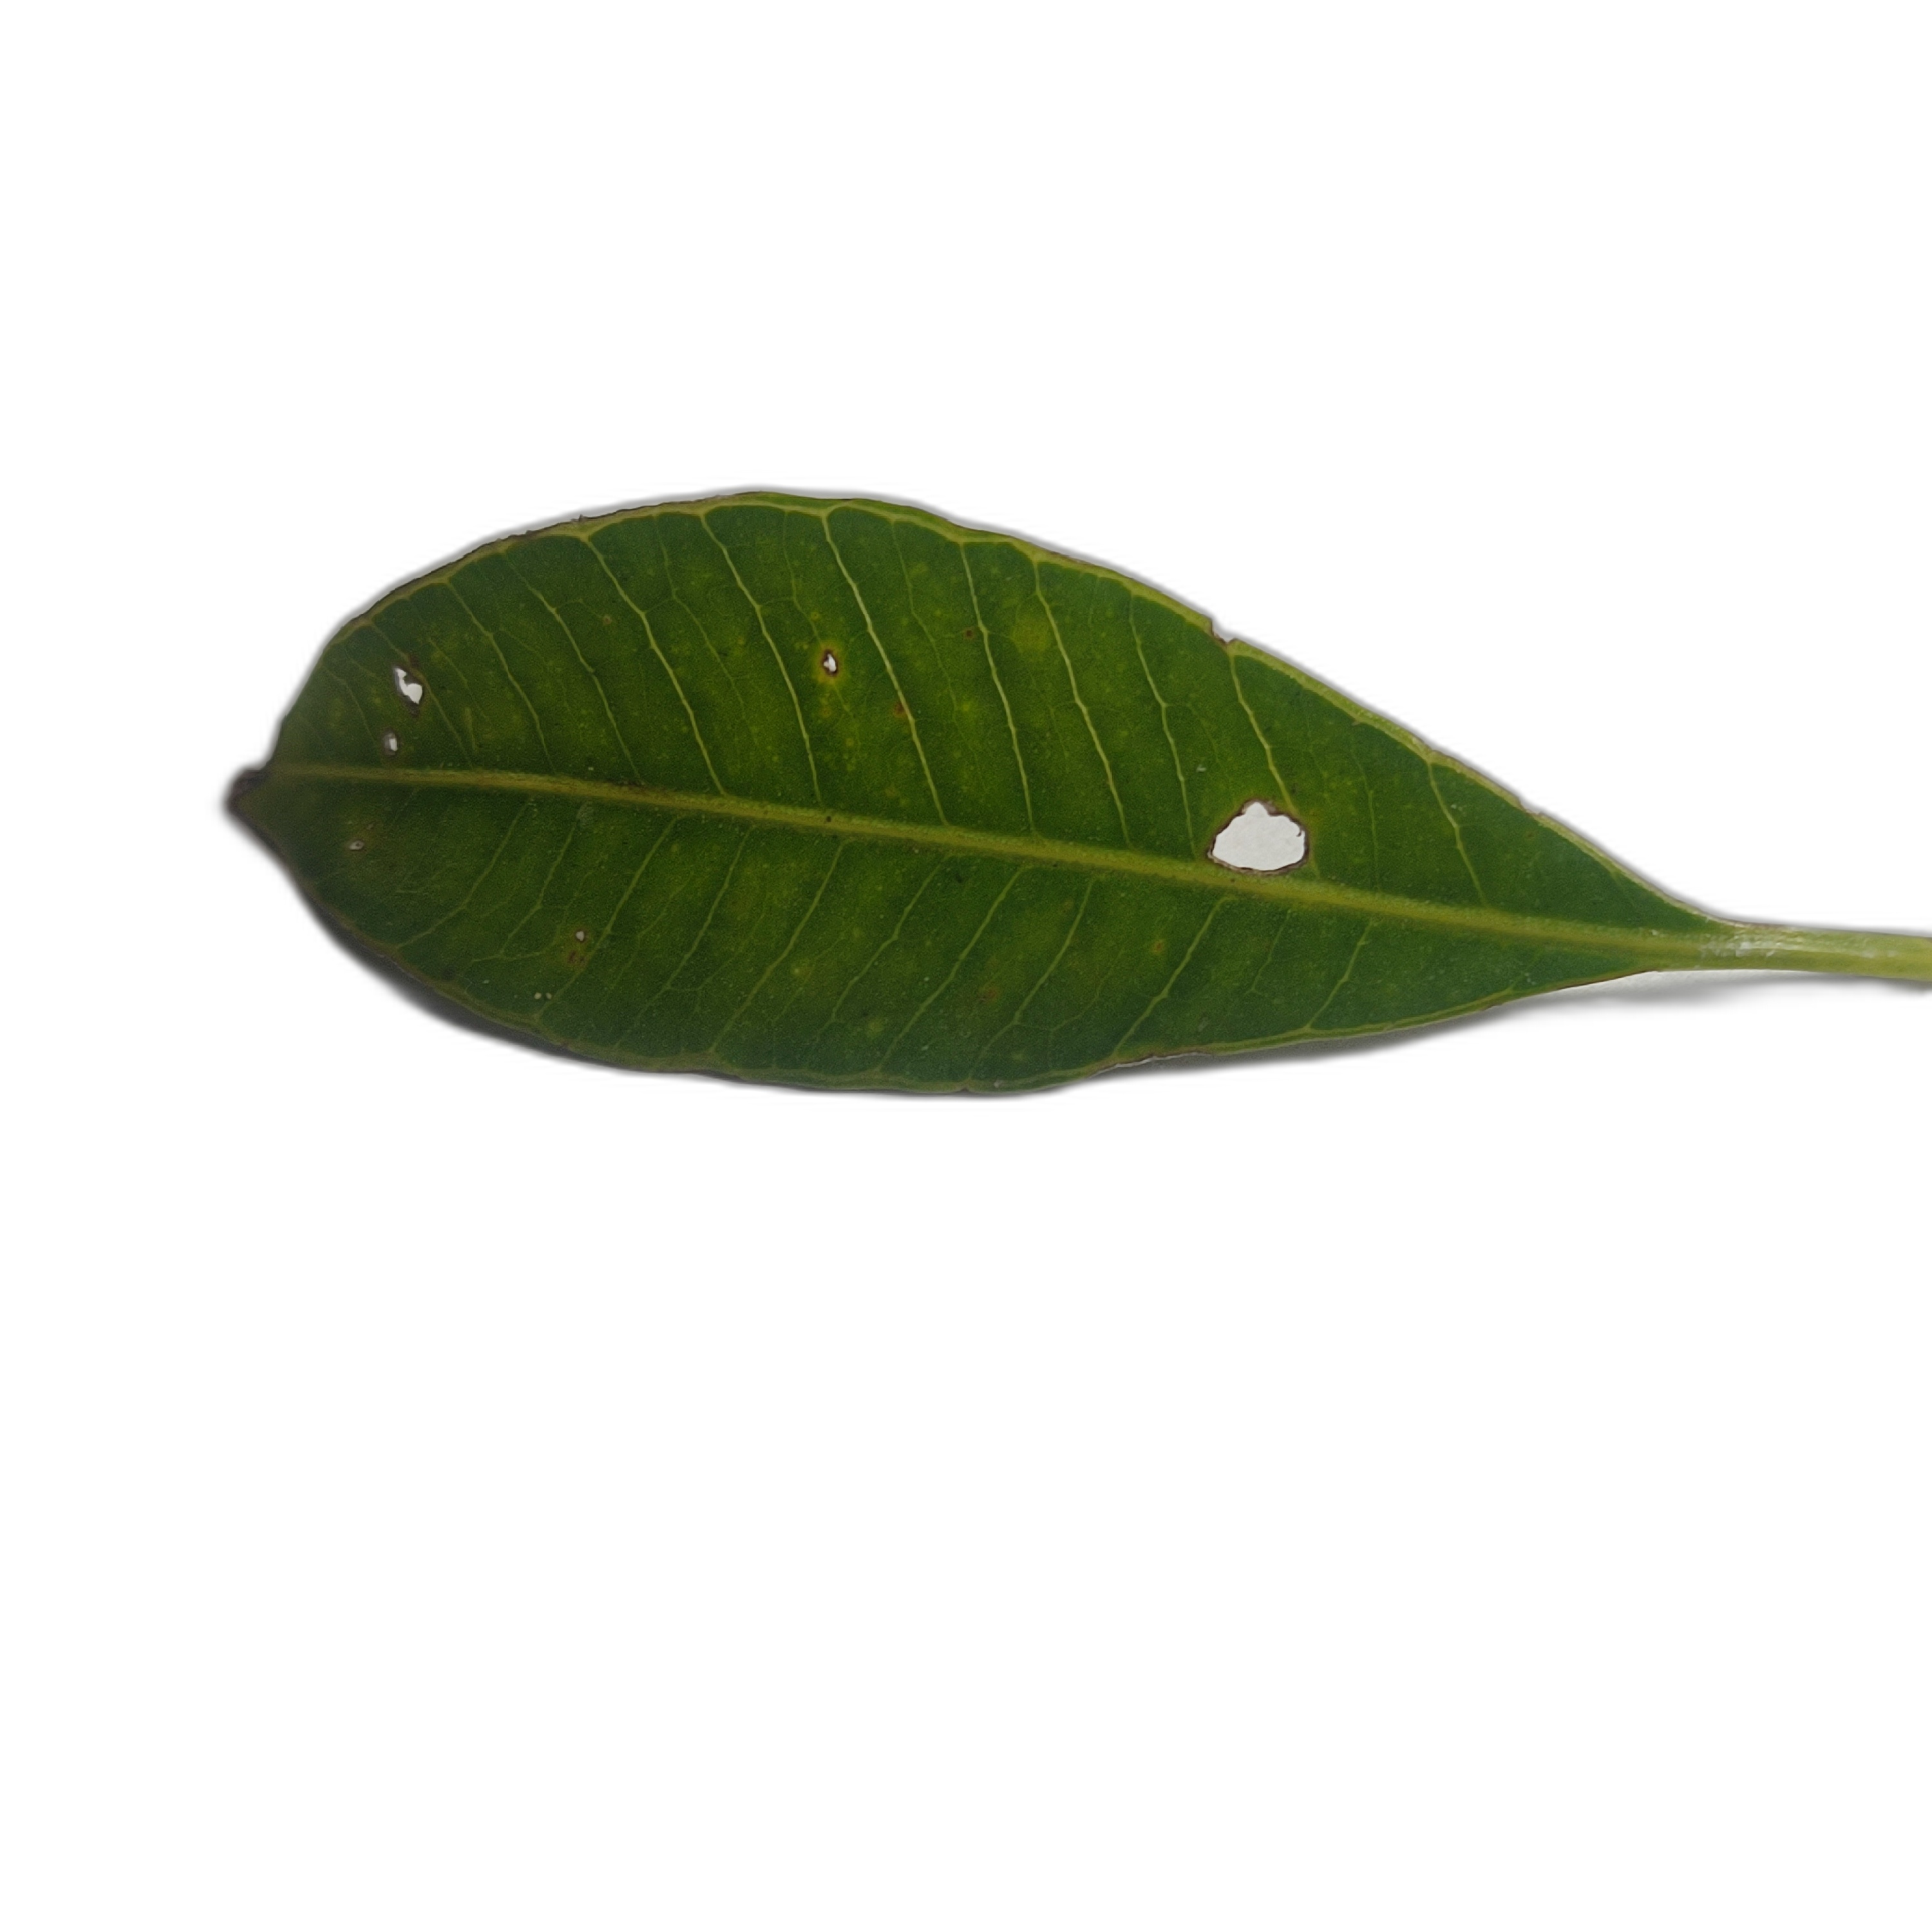
Label: not_healthy